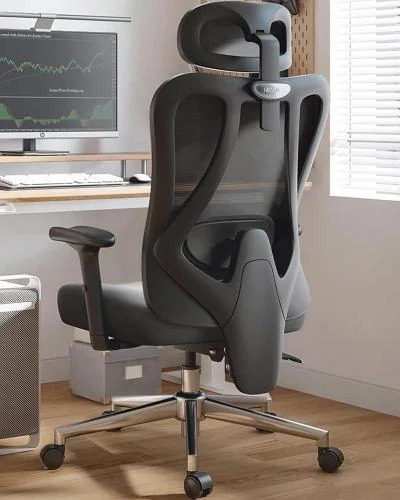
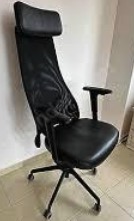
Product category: items_chair
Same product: no